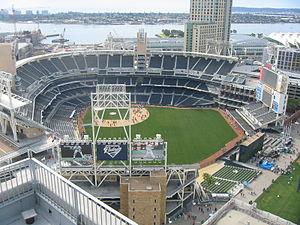
Le Tournoi des États-Unis de rugby à sept est un tournoi de rugby à sept disputé aux États-Unis et comptant comme une étape du World Rugby Sevens Series depuis la saison 2004-2005.